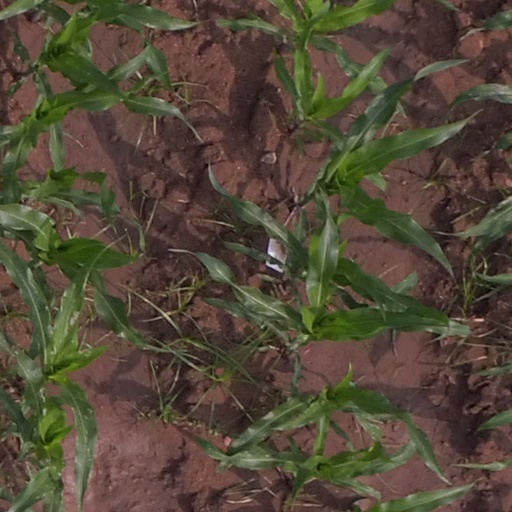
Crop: maize; corn